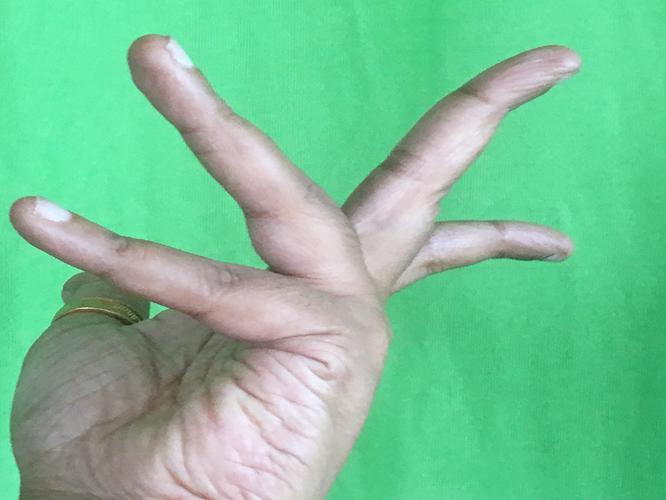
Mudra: Alapadmam
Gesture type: single_hand